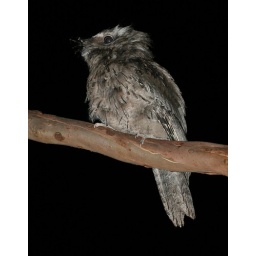
Spotted this evening in a tree just over our back fence